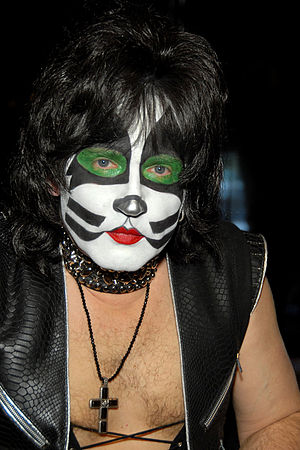
Eric Singer
Eric Singer, døbt Eric Doyle Mensinger, er en amerikansk trommeslager, vokalist og sangskriver i glam-rock-bandet KISS. Nogle gange spiller han også på harmonika og keyboard.